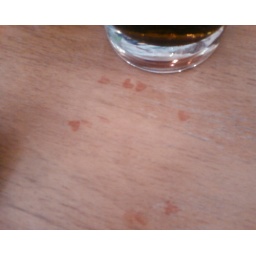
Somebody drew little hearts on the table my boy and I sit at in our usual restaurant.